The Legend of the Blue Sea

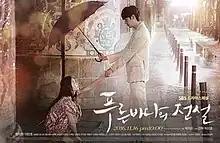
Promotional poster

The Legend of the Blue Sea is a 2016–2017 South Korean television series starring Jun Ji-hyun and Lee Min-ho. Inspired by a classic Joseon legend from Korea's first collection of unofficial historical tales about a fisherman who captures and releases a mermaid, this drama tells the love story of a con-artist and a mermaid who travels across the ocean to find him.